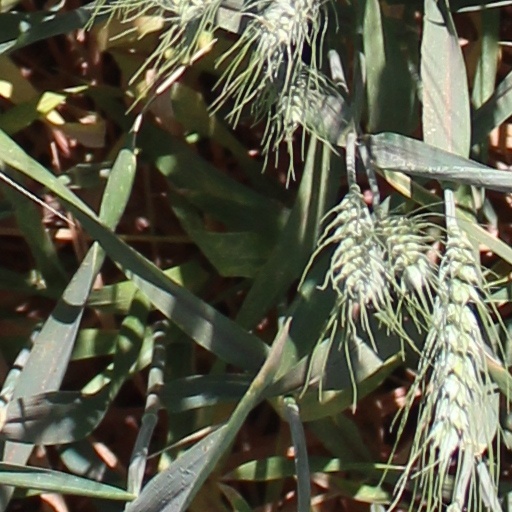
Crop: wheat